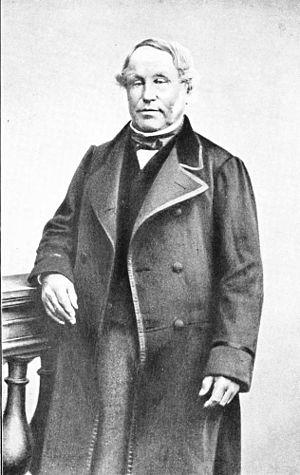
Pierre Rambur, né Pierre Jules Rambur le 21 juillet 1801 à Ingrandes près de Chinon et mort le 10 août 1870 à Genève, est un médecin et entomologiste français.